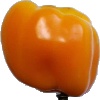
Label: yellow_pepper